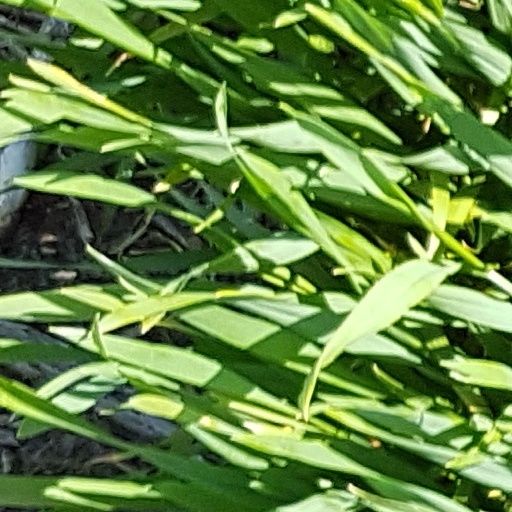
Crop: wheat